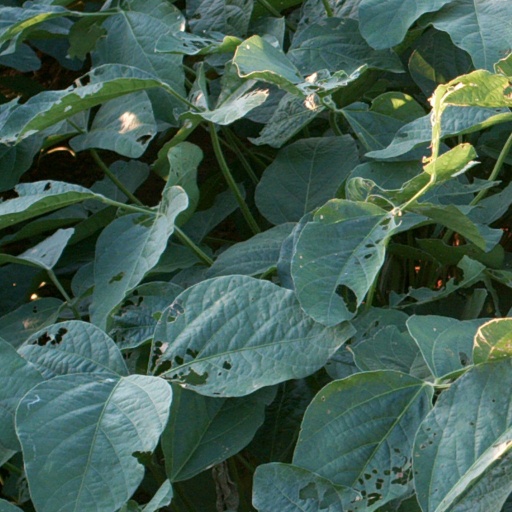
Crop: soybean